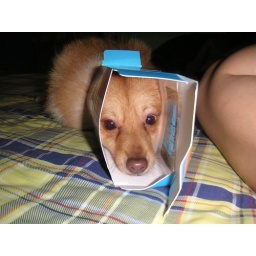
dog in box